Williams Family Farm

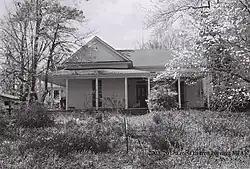

The Williams Family Farm, in Carroll County, Georgia near Villa Rica, Georgia, was built in 1891. It has also been known as the Goldworth Farm. It was listed on the National Register of Historic Places in 2005. The listing included seven contributing buildings, six contributing structures, 11 contributing sites, and a contributing object.